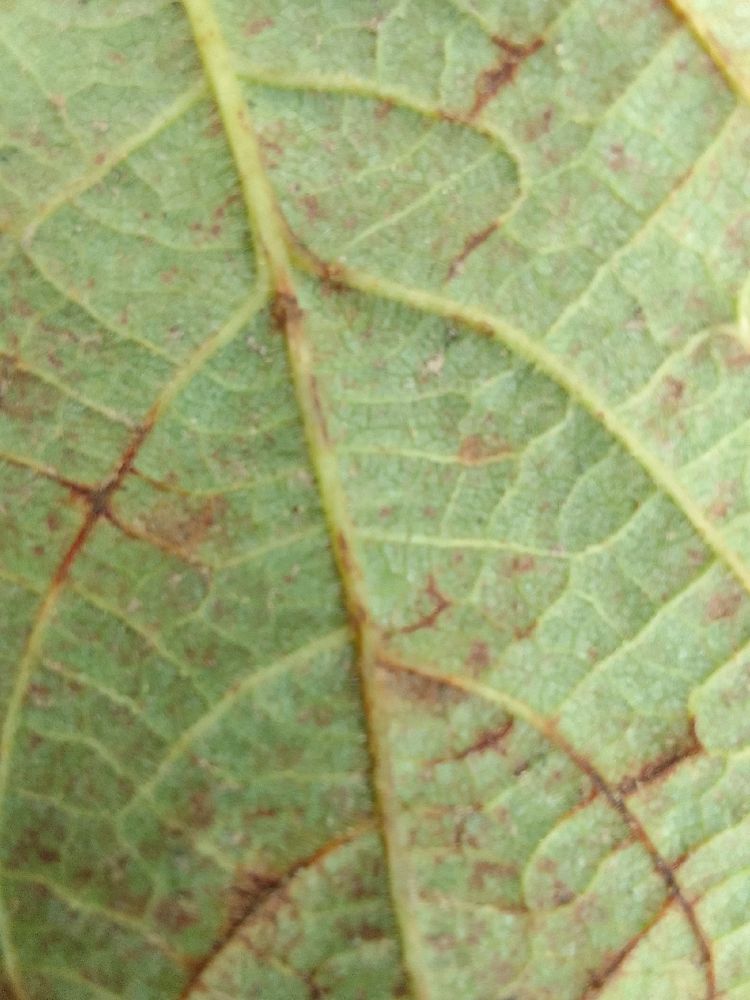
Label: anthracnose